Raiffeisen Zentralbank Österreich AG v Five Star General Trading LLC

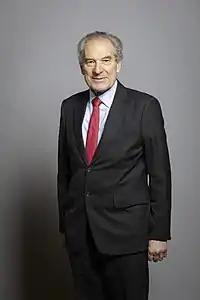
Mance LJ

In the High Court the matter came before Longmore J, who commented in the course of his judgment that it was like "being set an examination question on the applicable law". He adjudicated the issue to be one of contract, and held the issue was to be determined by English law (as the chosen governing law of the insurance contract), and so the Austrian bank prevailed. The Taiwanese shipowners appealed.